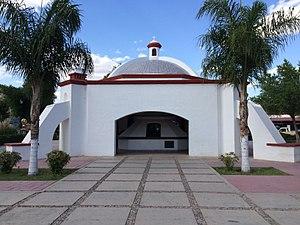
Magdalena de Kino est une ville et municipalité située du Sonora, dans la partie septentrionale du Mexique, à 80 km de la frontière des États-Unis. Elle couvre approximativement 1 460 kilomètres carrés.
Eusebio Francesco Chini, né le 10 août 1645 à Segno, dans le Trentin, et décédé le 15 mars 1711 à Magdalena de Kino, Sonora, est un prêtre jésuite, missionnaire, explorateur et cartographe italien, en Arizona et Basse Californie. Le procès en vue de sa béatification est ouvert.